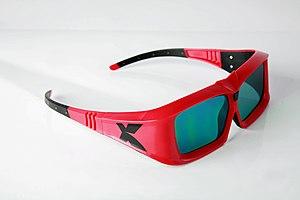
Les lunettes à obturation LC permettent de visualiser des images en 3 dimensions à partir de deux images bidimensionnelles affichées sur un écran plat. Chaque verre possède un système d'obturation à valve optique qui le rend opaque ou transparent suivant le signal électrique qu'on applique aux cristaux liquides qui composent le verre en question. Les signaux contrôlant chaque verre sont en opposition de phases et synchronisés avec l'alternance des images droite et gauche par le projecteur, si bien que l'œil droit ne voit que les images "droites" et l'œil gauche que les images "gauche". La bonne synchronisation entre les lunettes et le projecteur est primordiale car contrairement aux lunettes 3D à polarisation ou aux lunettes 3D rouge/cyan les images gauche et droite ne coexistent jamais sur l'écran. Cette synchronisation est souvent assurée par liaison radio ou infrarouge. Il y a beaucoup moins d' "images fantômes" qu'avec les systèmes à polarisation ou anaglyphes, car le filtrage gauche/droite est parfait. Mais d'autres solutions de filtrage par les couleurs, par exemple Infitec, ont un aussi bon filtrage gauche/droite.